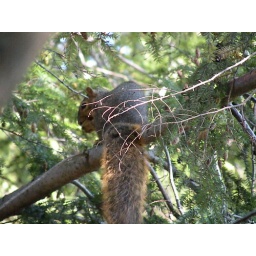
squirrel eating in pine tree